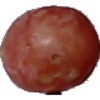
Label: Grape Pink 1